Terell Stafford

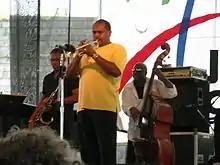
Ravi Coltrane (left), Terell Stafford, and Charnett Moffett (right) performing at the Newport Jazz Festival on August 13, 2005.

Terell Stafford (born November 25, 1966) is a professional jazz trumpet player and current Director of Jazz Studies at the Boyer College of Music and Dance at Temple University.